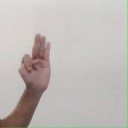
अक्षर: भ